Electoral history of Brian Mulroney

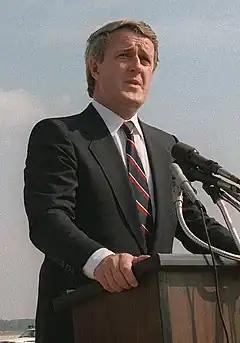
Brian Mulroney in 1984.

This article is the Electoral history of Brian Mulroney, the eighteenth Prime Minister of Canada. Mulroney served as prime minister from September 17, 1984 to June 25, 1993, having won two general elections.